Benedictine High School (Ohio)

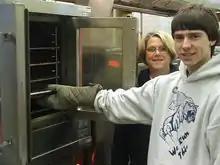
A student participating in Culinary Club

Activities for students include Academic Challenge, Art Club, Band (marching, concert, and jazz), Bennet (school newspaper), Chess Club, Computer Club, Drama Club, Film Club, German Club, Investment Club, Italian Heritage, Key Club, Knights of the Altar, Latin Club, Literary Magazine (Lit Mag), Gaming Club, Marketing Club, National Honor Society, Pro-Life Club, Slovak Association, Speech and Debate, and Yearbook.